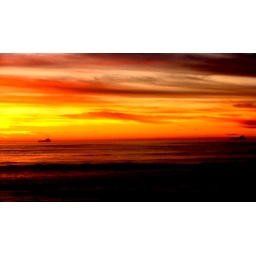
under a blood red sky